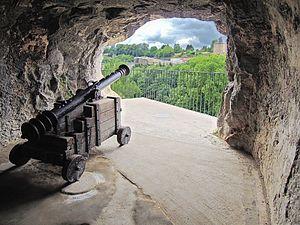
La forteresse de Luxembourg fait référence aux anciennes fortifications de la ville de Luxembourg, la capitale du Grand-Duché de Luxembourg, qui furent pour la plupart démantelées en 1867. La forteresse était d'une grande importance stratégique pour le contrôle de la rive gauche du Rhin, la région historique des Pays-Bas et la zone frontalière entre la France et l'Allemagne.